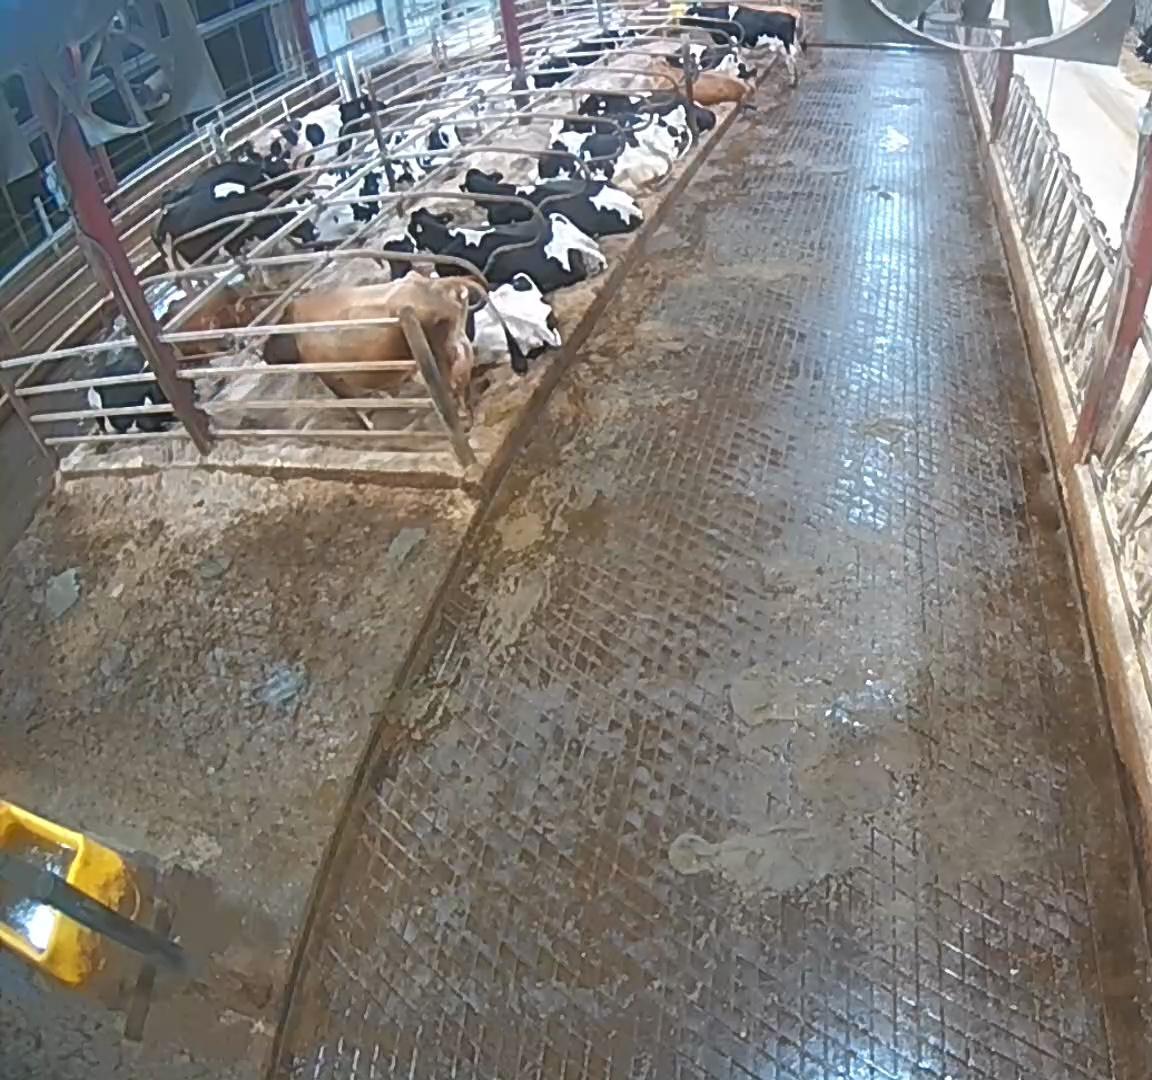
Number of cows: 14